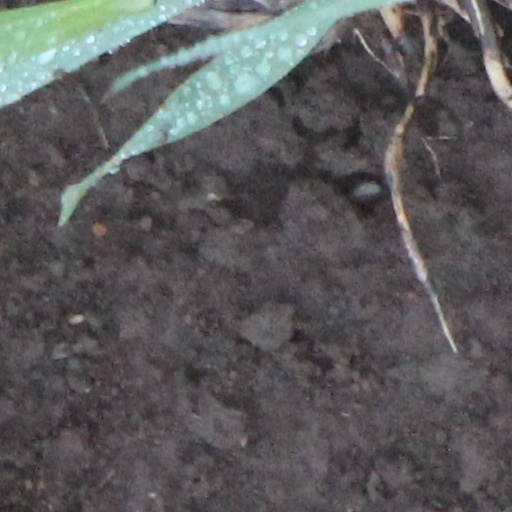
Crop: wheat